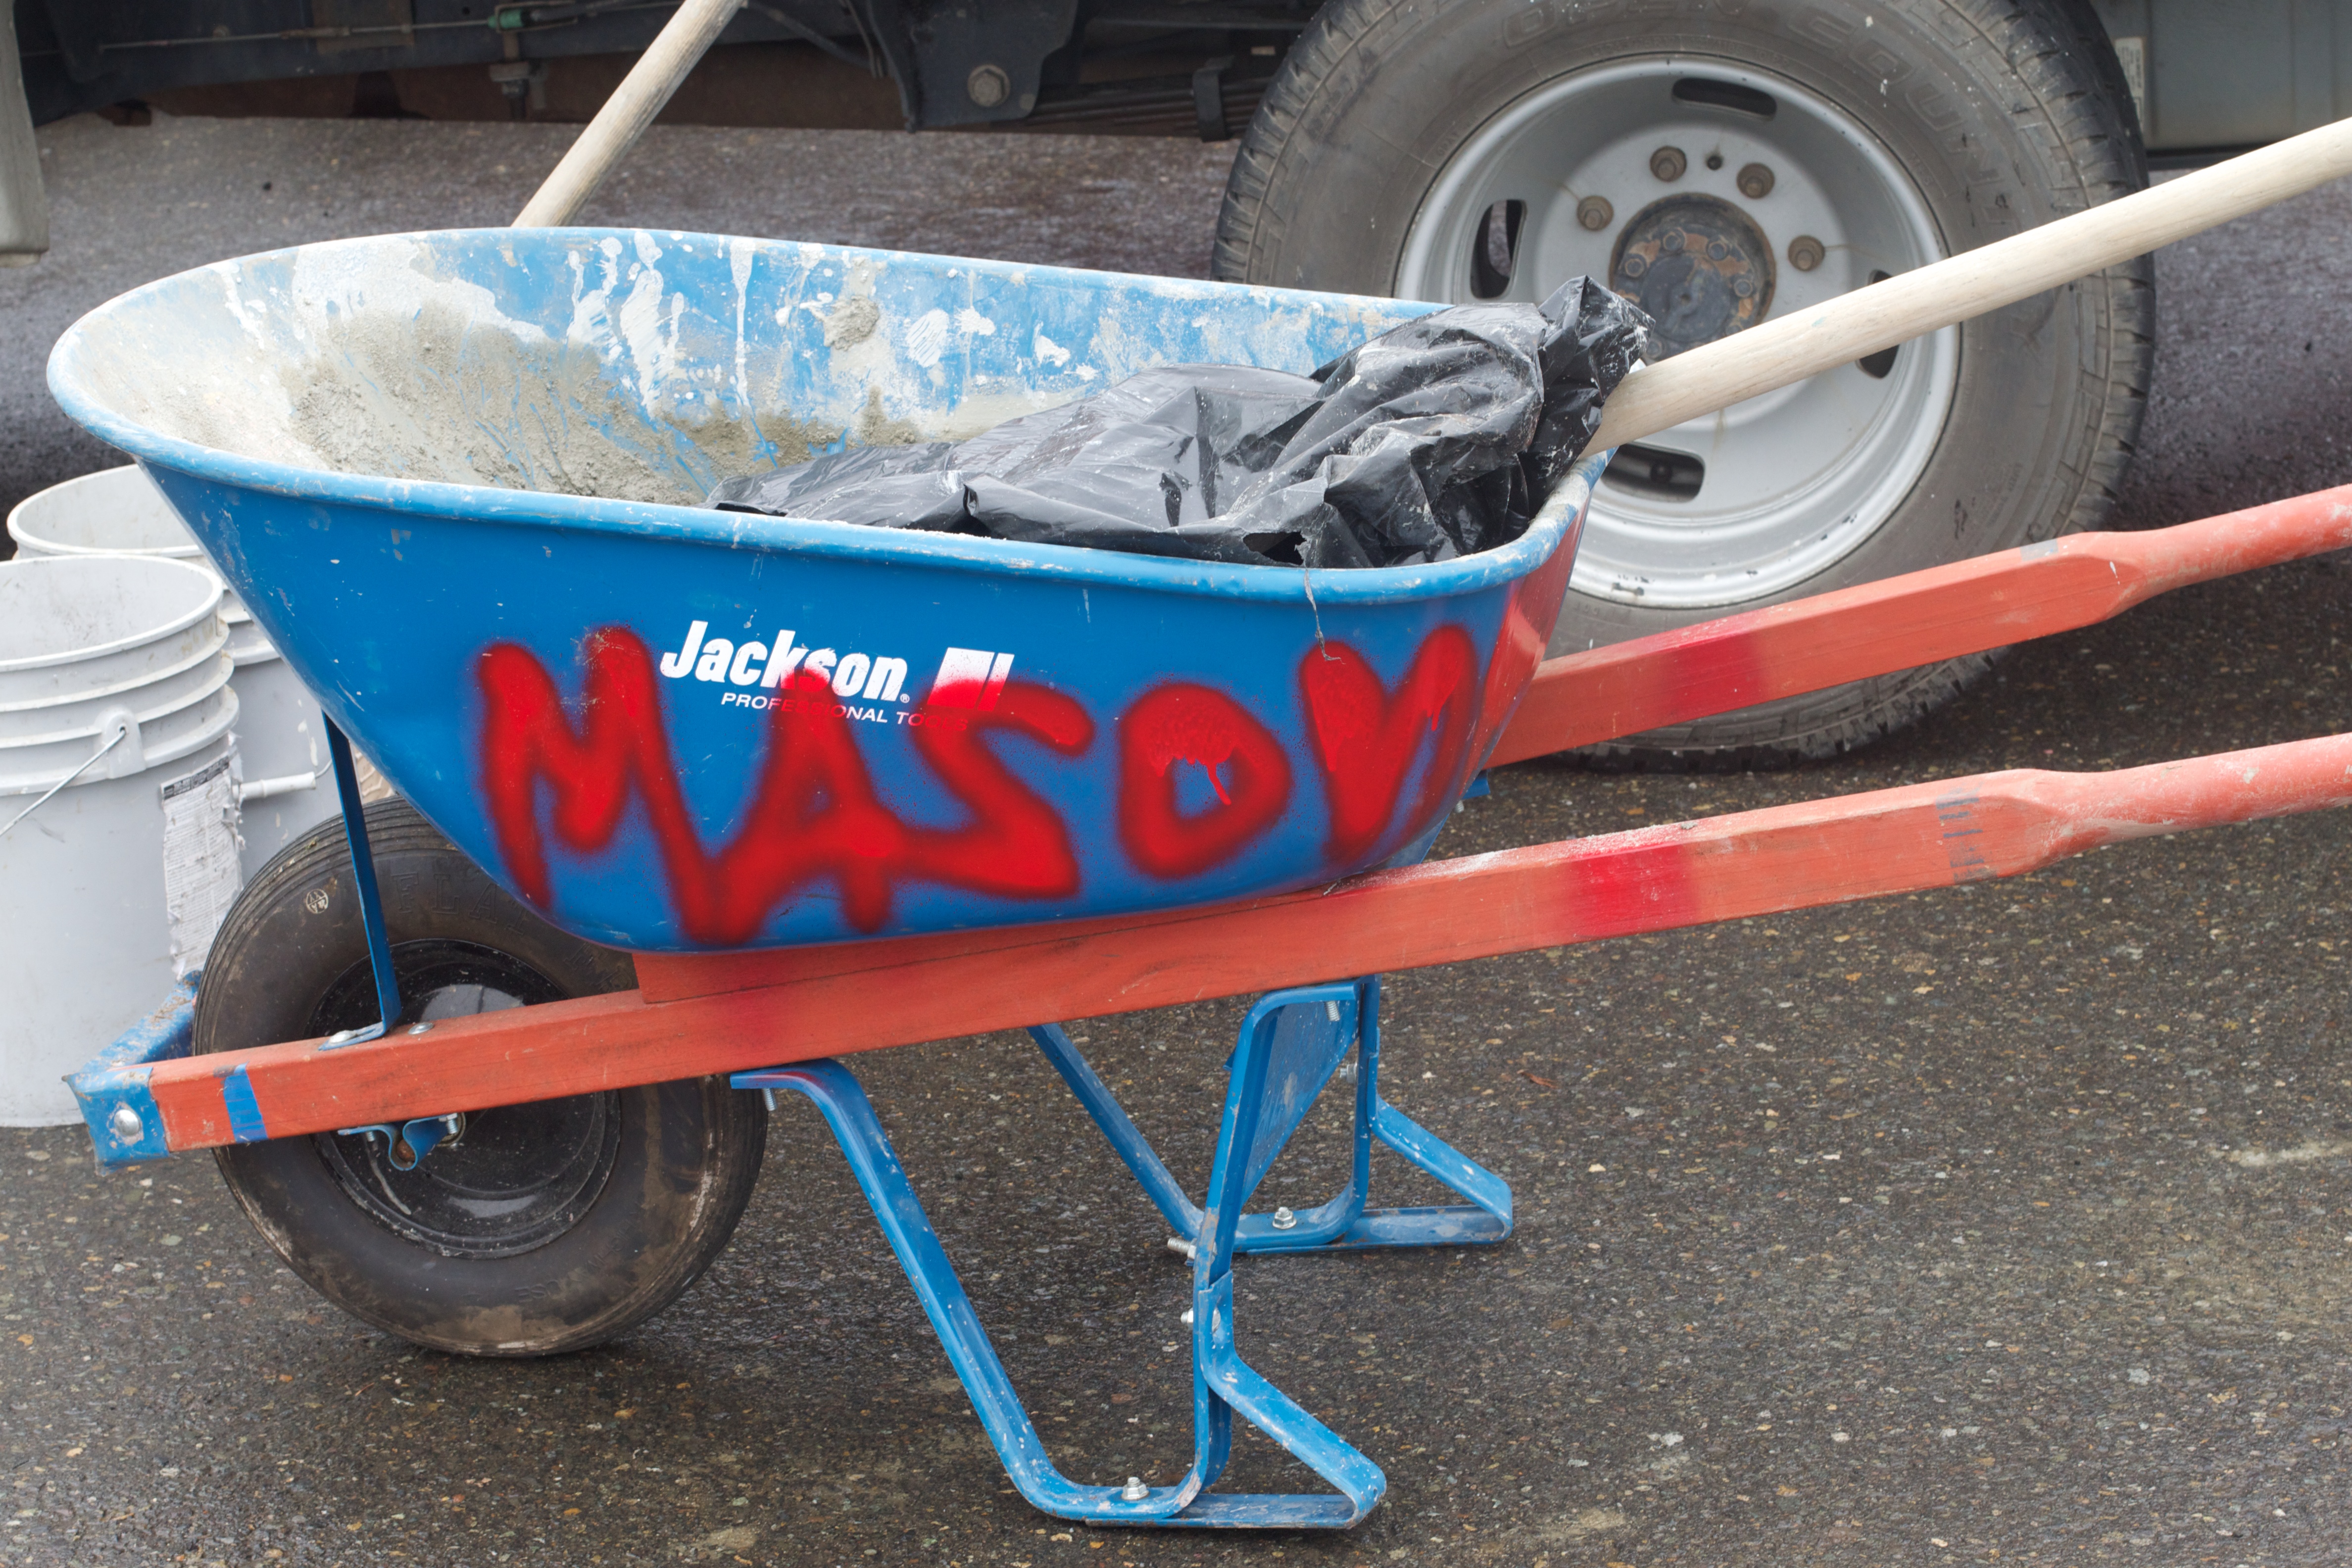
wheel, cart, vehicle, washington, bumper, odyssey, land vehicle